Charles Desvergnes

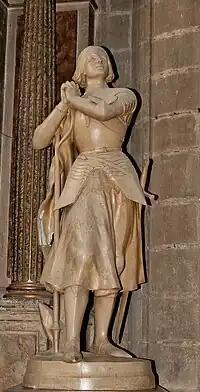
Desvergnes' Joan of Arc. Seen here in the Cathédrale Sainte-Marie d'Auch

Desvergnes was born in Bellegarde in Loiret, the son of a working-class family; his father was a baker. At his father's bakery, Desvergnes often used the dough to make models and his prowess came to the attention of the local Lord of the Manor, Charles Galopin, who introduced the young Desvergnes to the Paris sculptor Chapu.